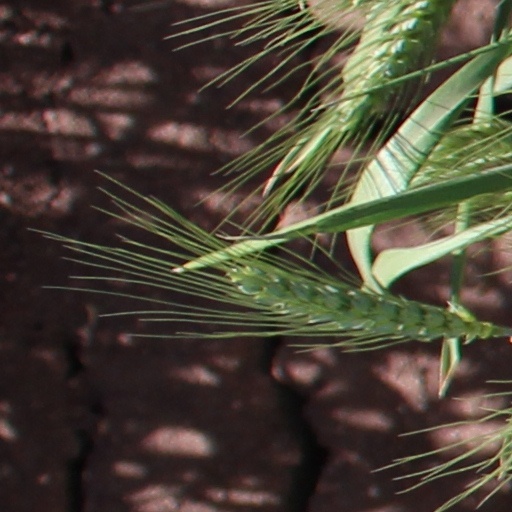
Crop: wheat